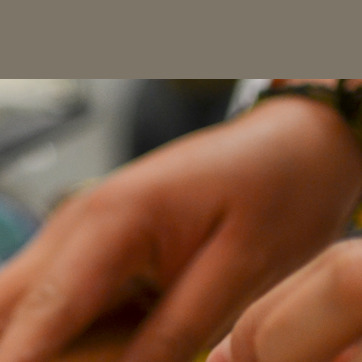
Material: skin